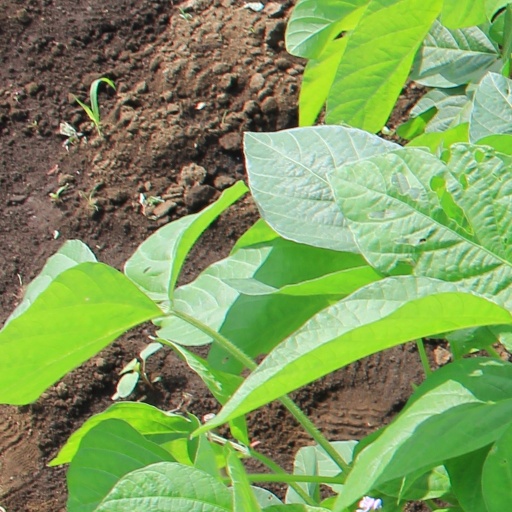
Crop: soybean